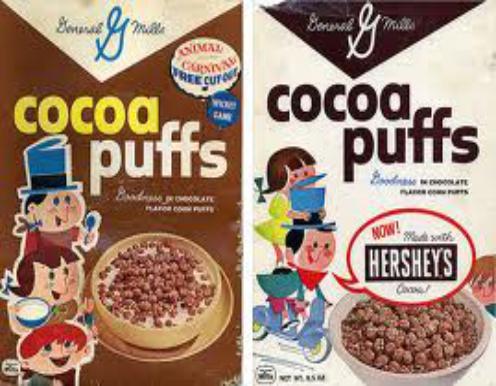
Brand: Cocoa Puffs
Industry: Food